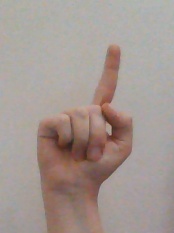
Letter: bb